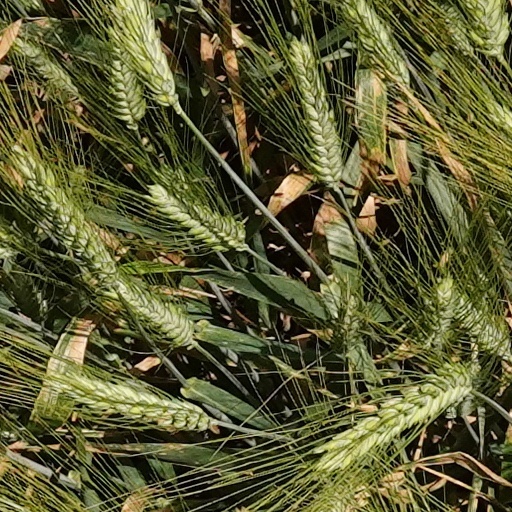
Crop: wheat